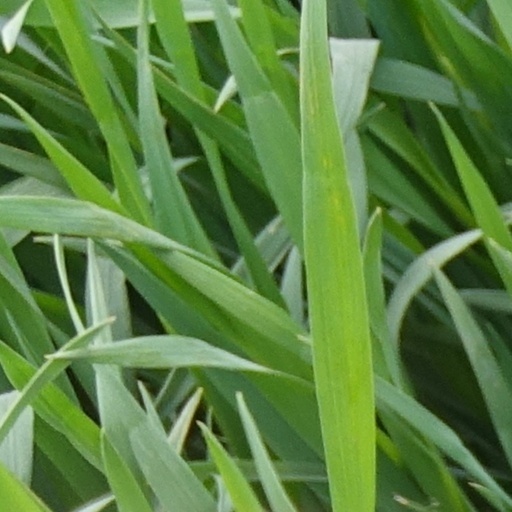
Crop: wheat